Ubuntu version history

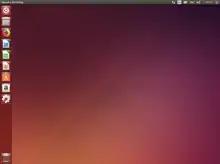
Ubuntu 14.04 "Trusty Tahr"

On 23 April 2013, Ubuntu 13.10 ("Saucy Salamander") was announced by Mark Shuttleworth, and it was released on 17 October 2013, is Canonical's 19th release of Ubuntu. Support ended on 17 July 2014. Consideration was given to changing the default browser from Mozilla Firefox to Chromium, but problems with updates to Ubuntu's Chromium package caused developers to retain Firefox for this release. Similarly, the aging X Window System (X11) was intended to be replaced with the Mir display server, with X11 programs to have operated through the XMir compatibility layer. However, after the development of XMir ran into "outstanding technical difficulties" for multiple monitors, Canonical decided to postpone the default use of Mir in Ubuntu. Mir was still be released as the default display server for Ubuntu Touch 13.10.